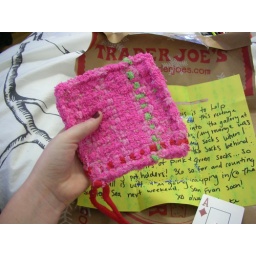
Awesome pink and green potholder made by a wonderful artistic friend especially for our new house.